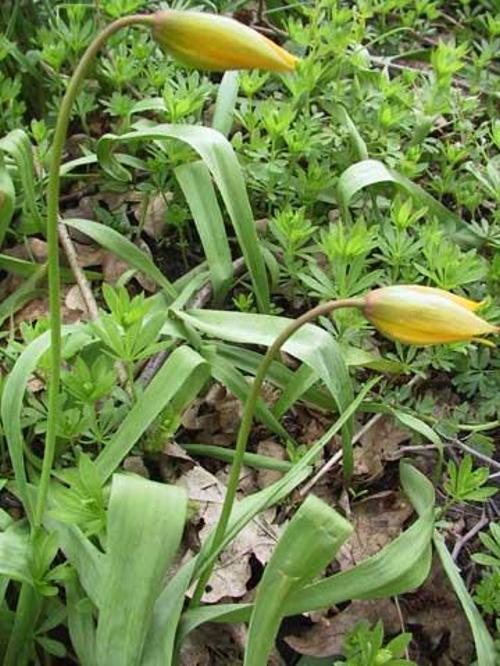
Flower: Tulip